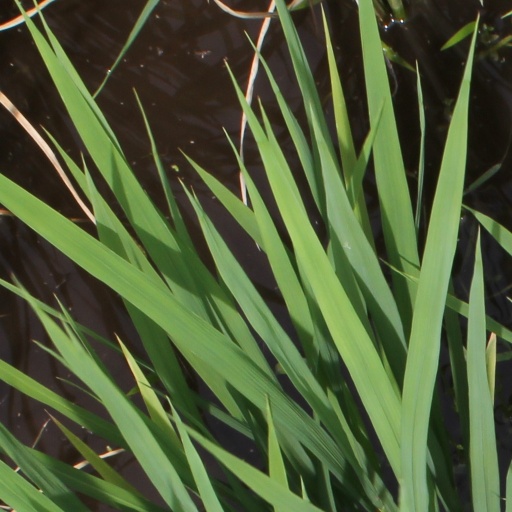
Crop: rice